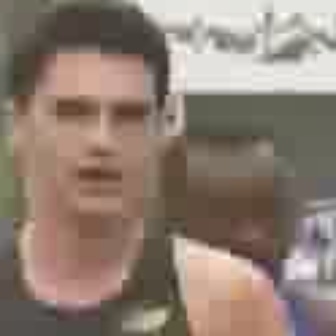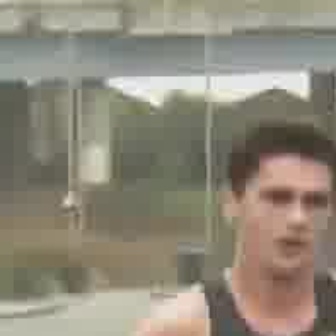
  Please identify the target specified by the bounding box [21,84,157,220] in the first image and locate it in the second image. Return the coordinates in [x_min,y_min,x_max,y_max] format.
Answer: [234,179,329,275]